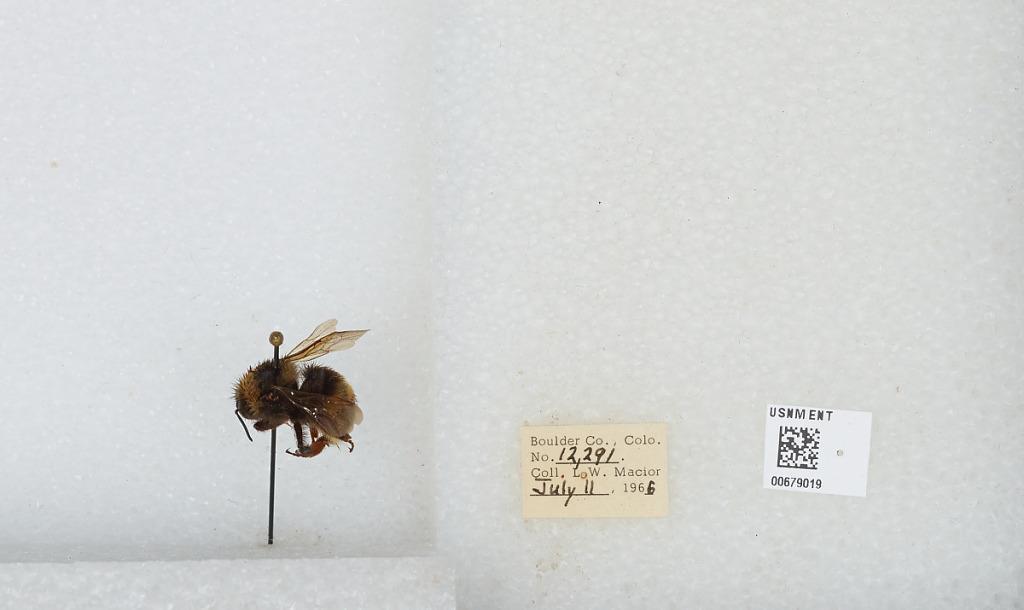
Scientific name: Bombus (Bombus) occidentalis Greene
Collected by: L. Macior
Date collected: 1966-7-11
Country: United States
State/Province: Colorado
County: Boulder
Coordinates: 40.015, -105.27